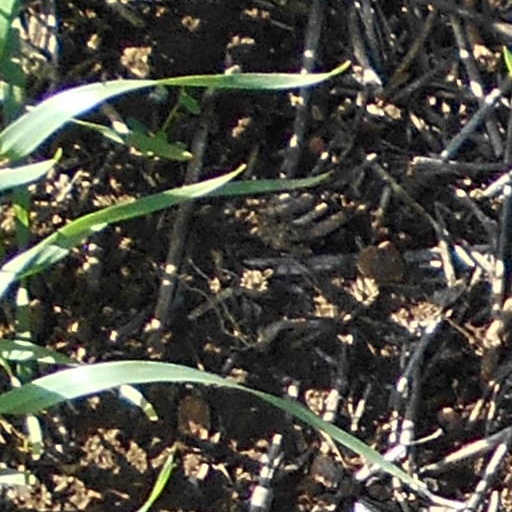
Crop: wheat